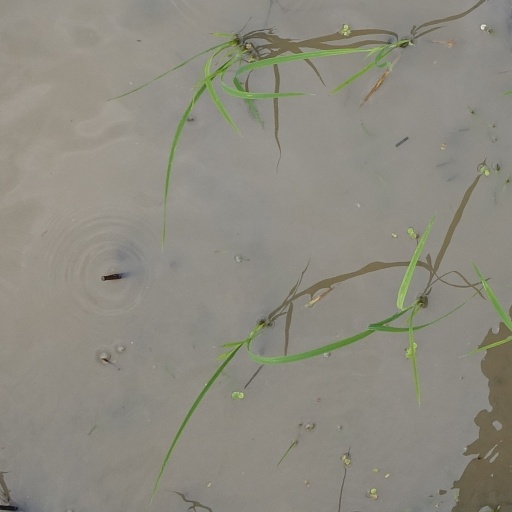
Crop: rice